Pretty When You Cry

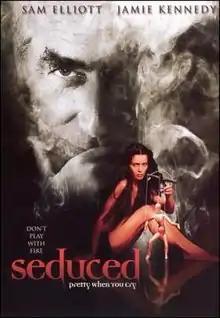

Pretty When You Cry is 2001 American erotic thriller film directed by Jack N. Green.